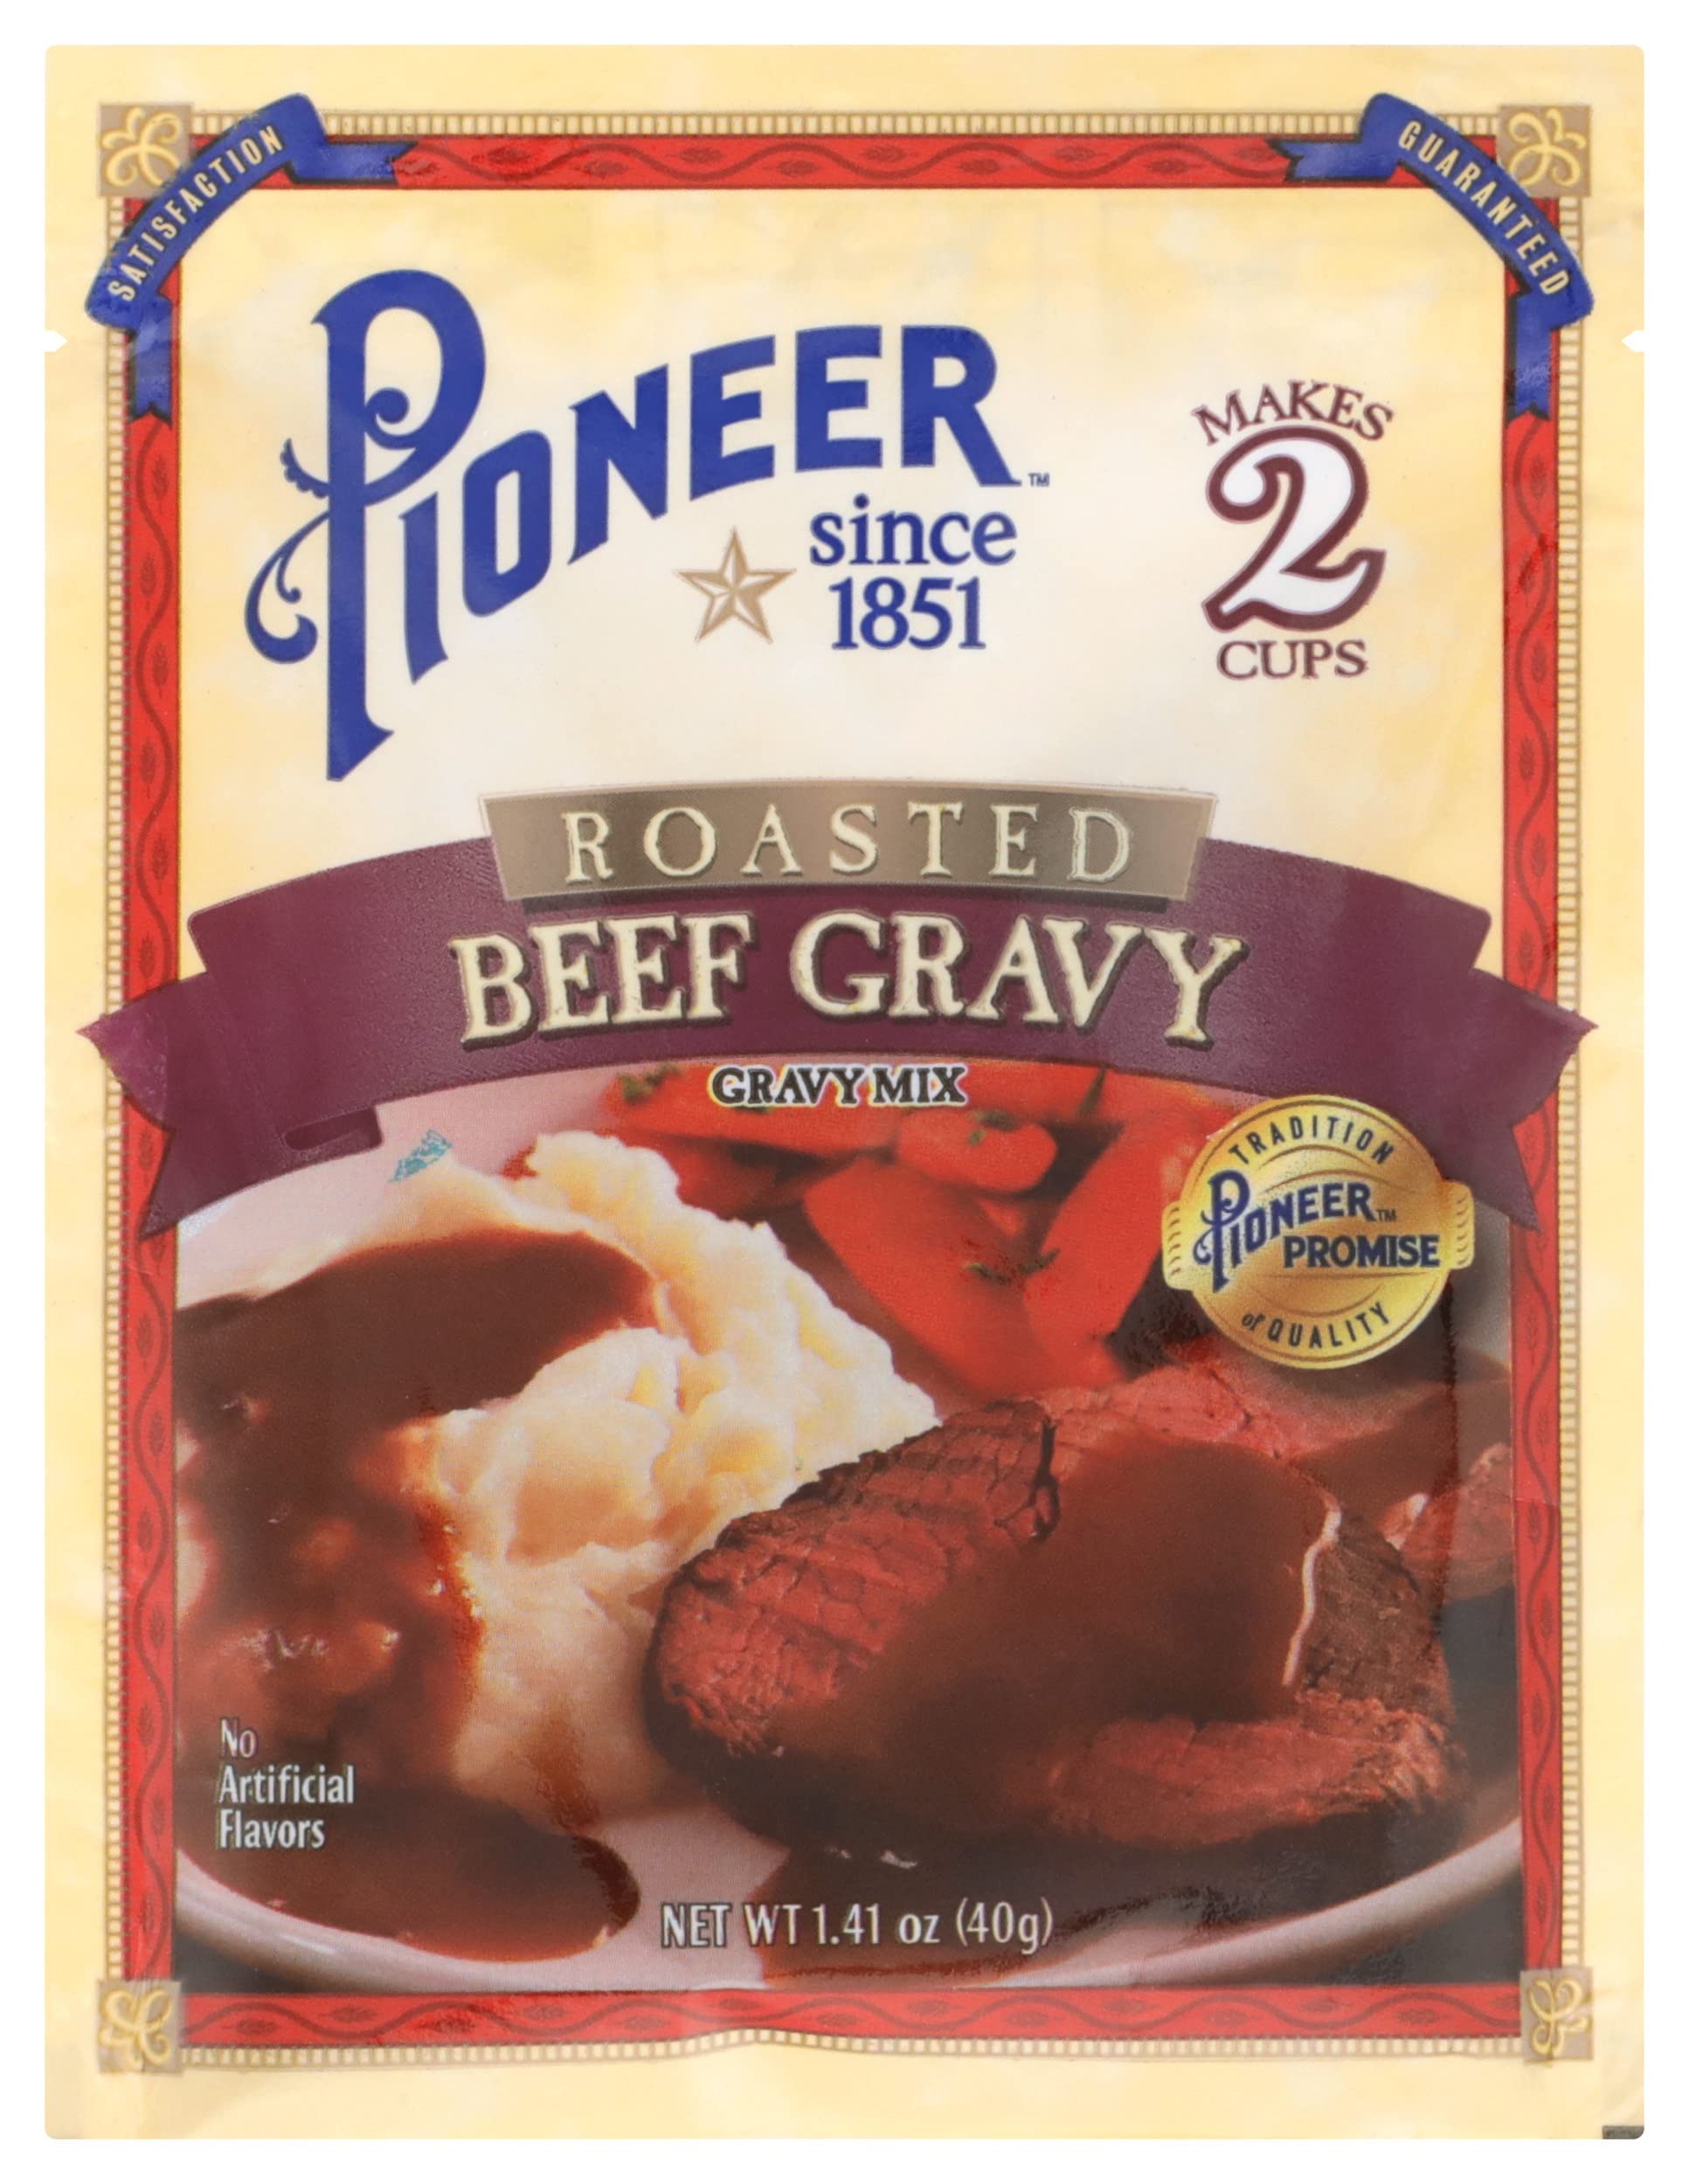
Item Name: PIONEER MIX GRAVY ROASTED BEEF 1.41 OZ
Product Description: Beef Gravies
Value: 1.4
Unit: Ounce

Price: 5.98